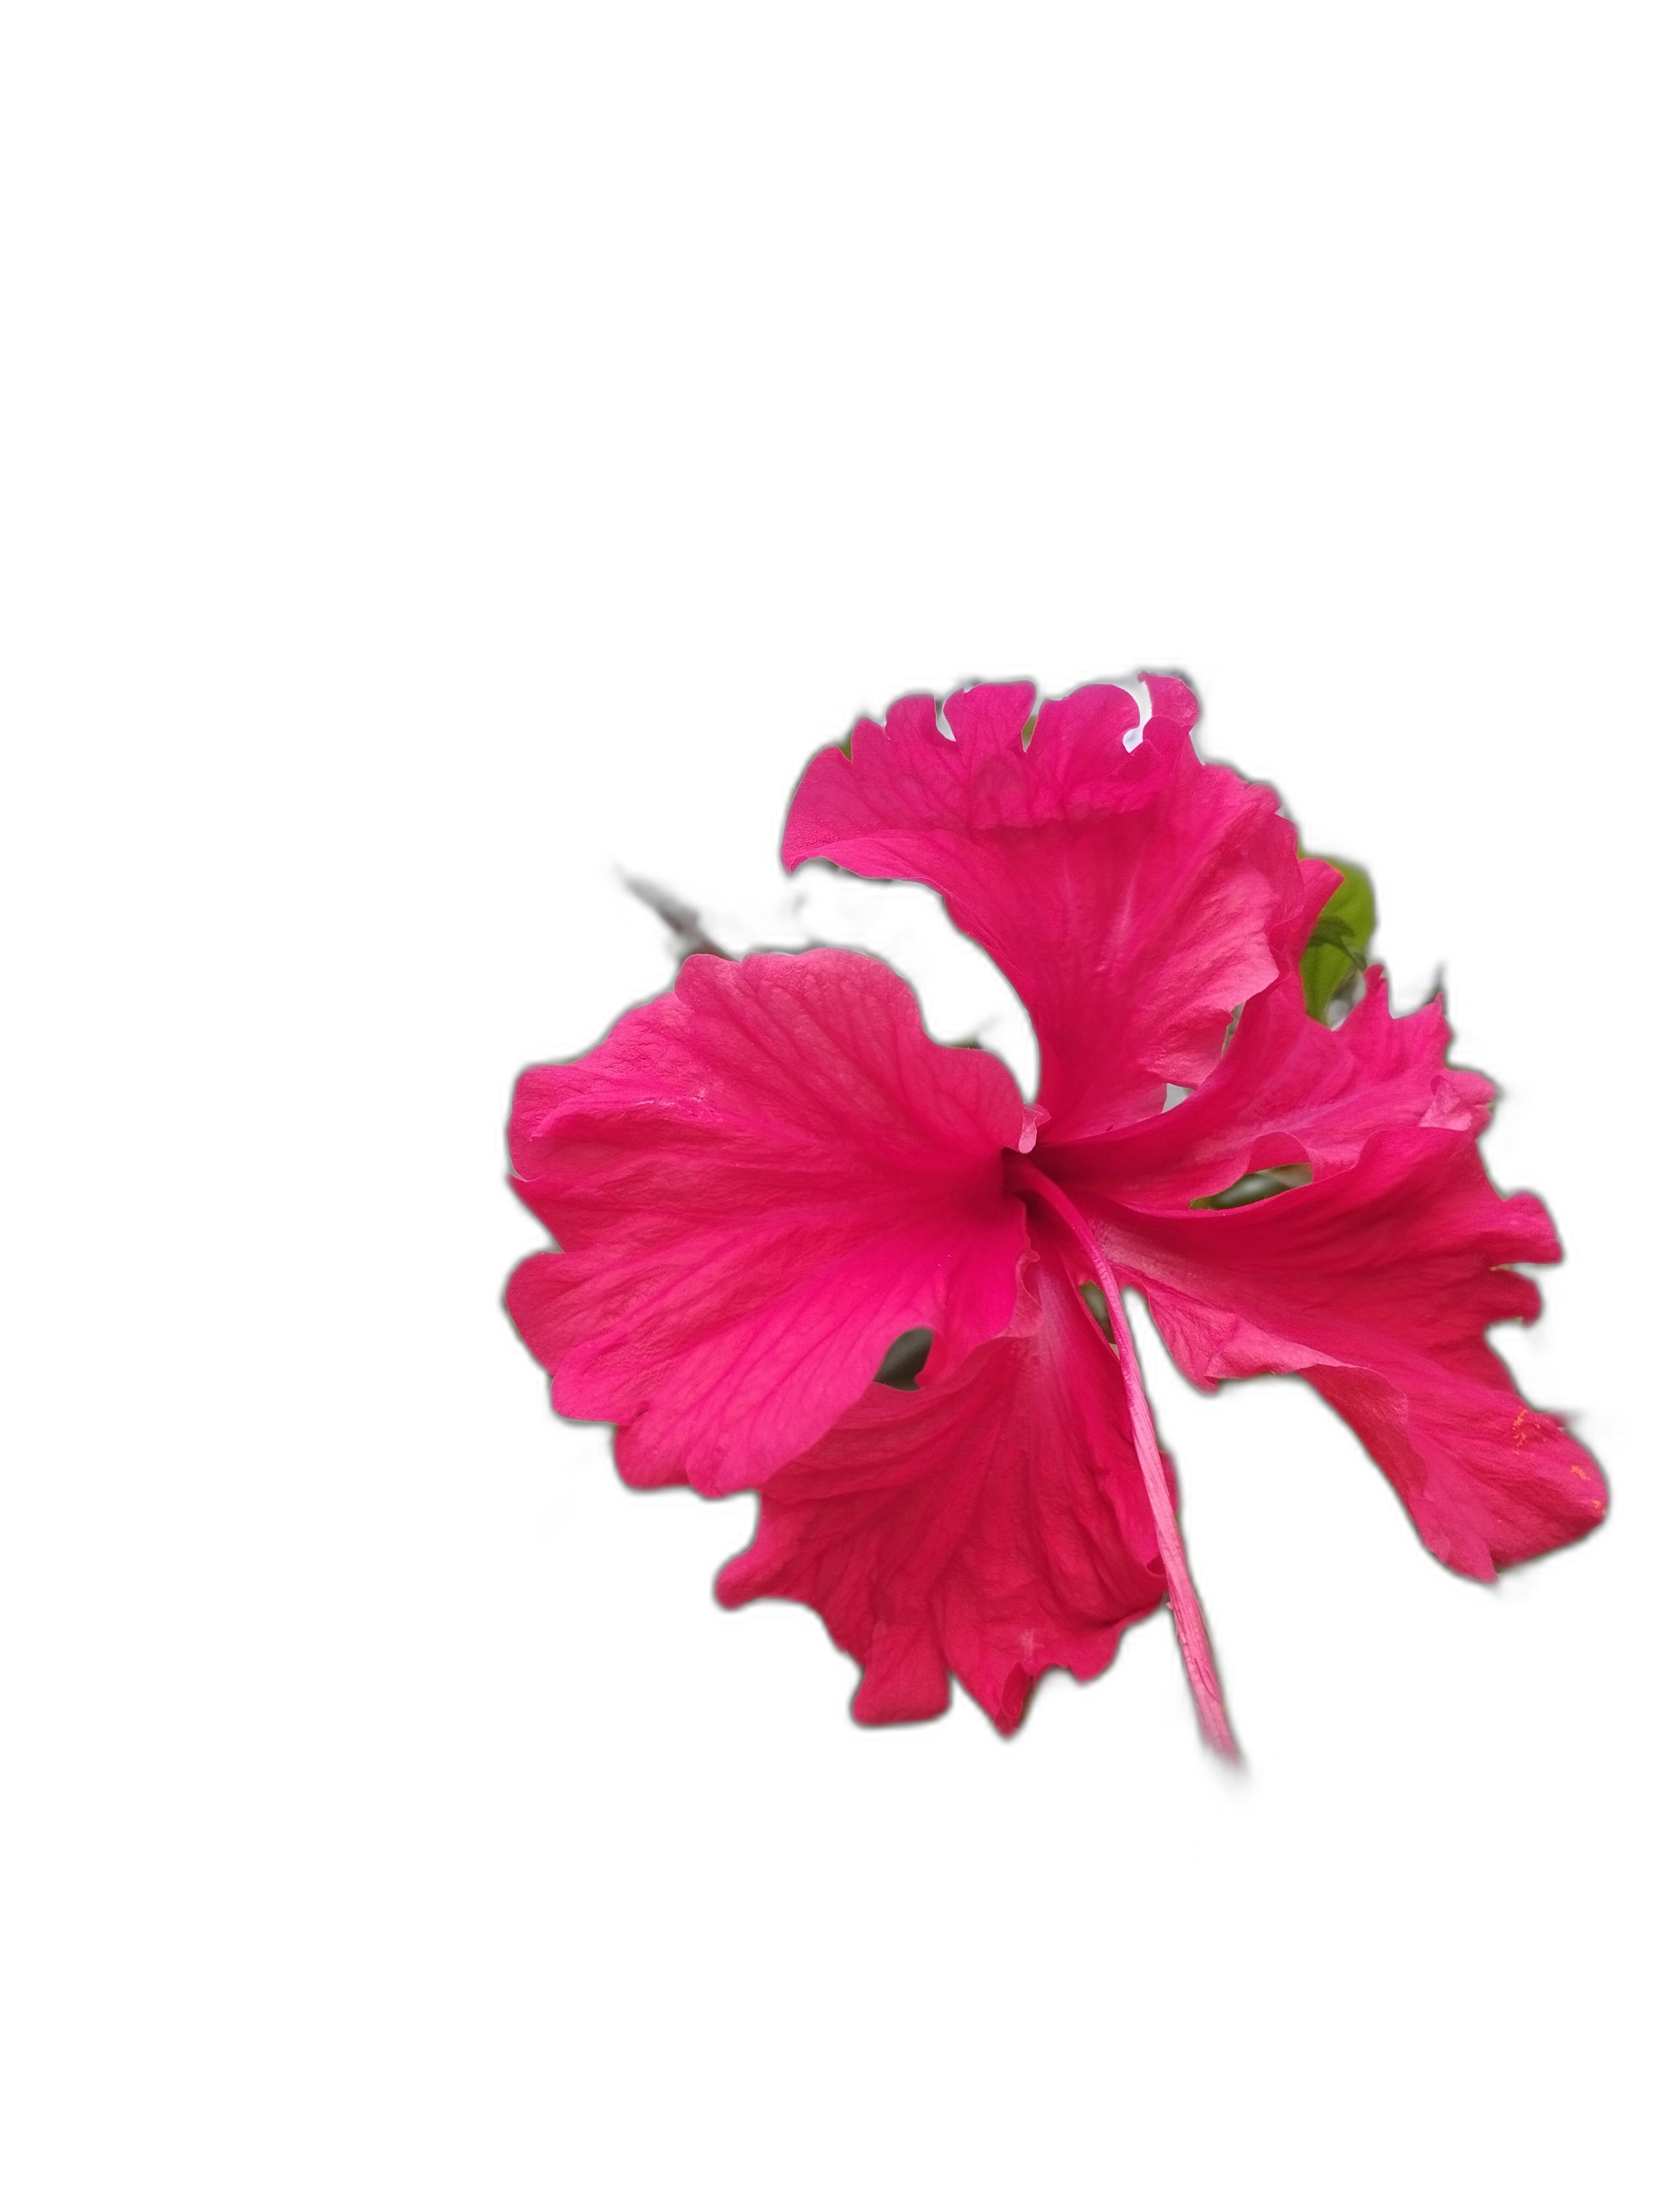
Label: Hibiscus